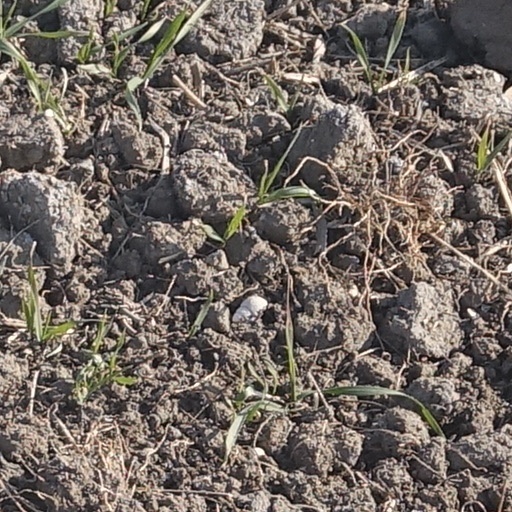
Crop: wheat